Answer in natural language. How many Chairs are visible in the scene? Choose between the following options: 5, 7, 4, 0 or 6
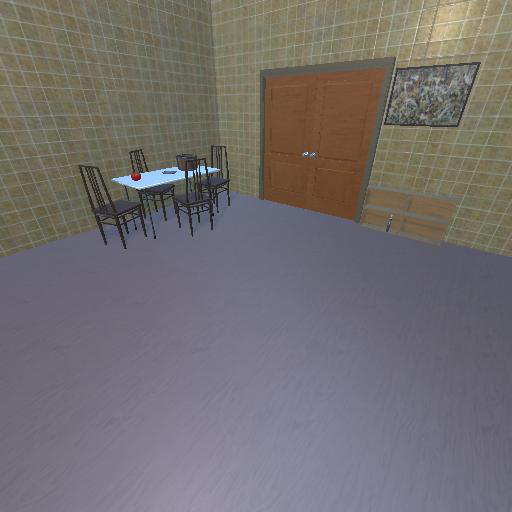
<answer>4</answer>